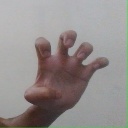
अक्षर: झ